37th Chess Olympiad

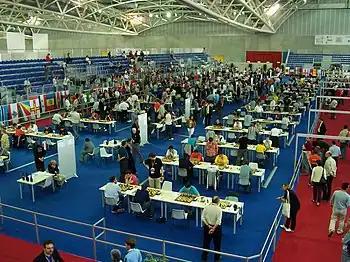
The tournament venue: The Oval Lingotto

The open division was contested by 148 teams representing 143 nations. Italy, as hosts, fielded three teams. At the same time the "International Braille Chess Association" (IBCA), the "International Physically Disabled Chess Association" (IPCA), and the "International Committee of Silent Chess" (ICSC) each provided one squad. Somalia and Sierra Leone were signed up, but never arrived.